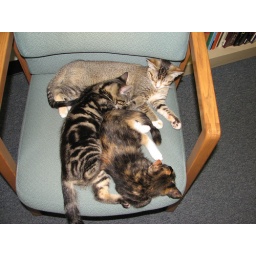
The trio sleeping in Rob's office during an open house.